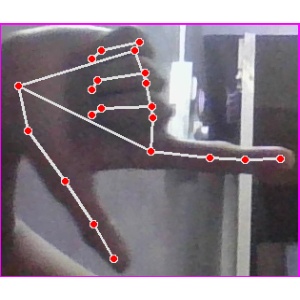
अक्षर: ख